Lazzi

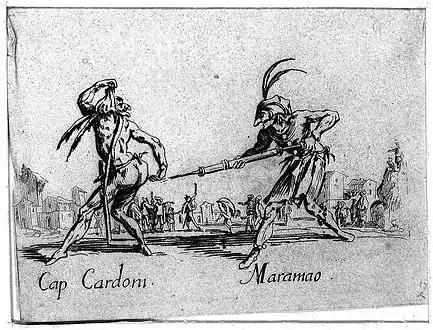
Two "commedia dell'arte" performers using a clyster

The following list contains a few examples of 17th and 18th century "lazzi" that were found in the notes and manuscripts of actors and dramatists. The term ""lazzo"" refers to "lazzi" in the singular: